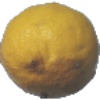
Label: Lemon 1